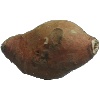
Label: Potato Sweet 1